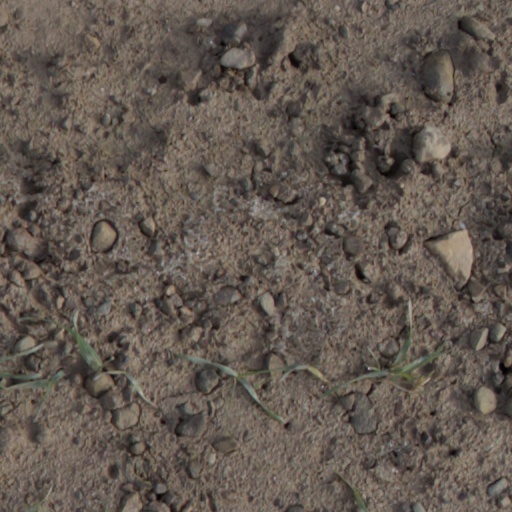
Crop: wheat